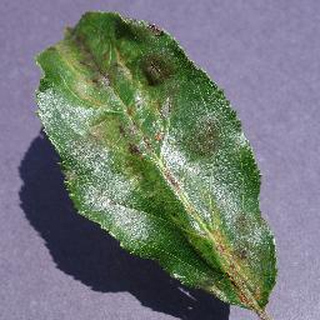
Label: apple_apple_scab